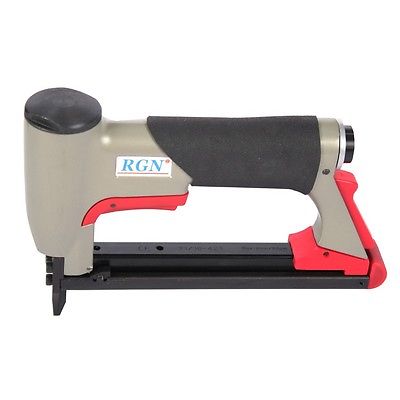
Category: stapler